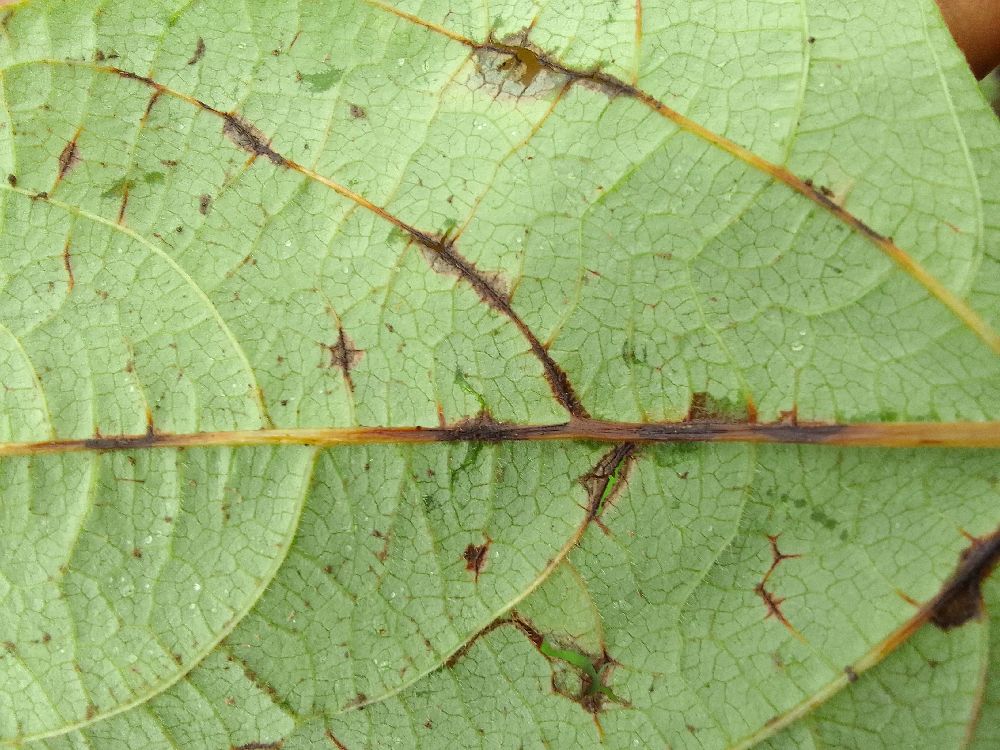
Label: anthracnose